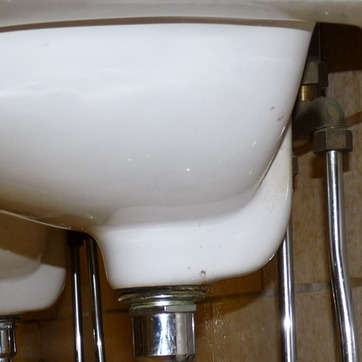
Material: ceramic